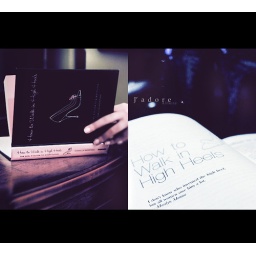
in high heels!.. btw the book isnt about walking in high heels, its just a title for it!